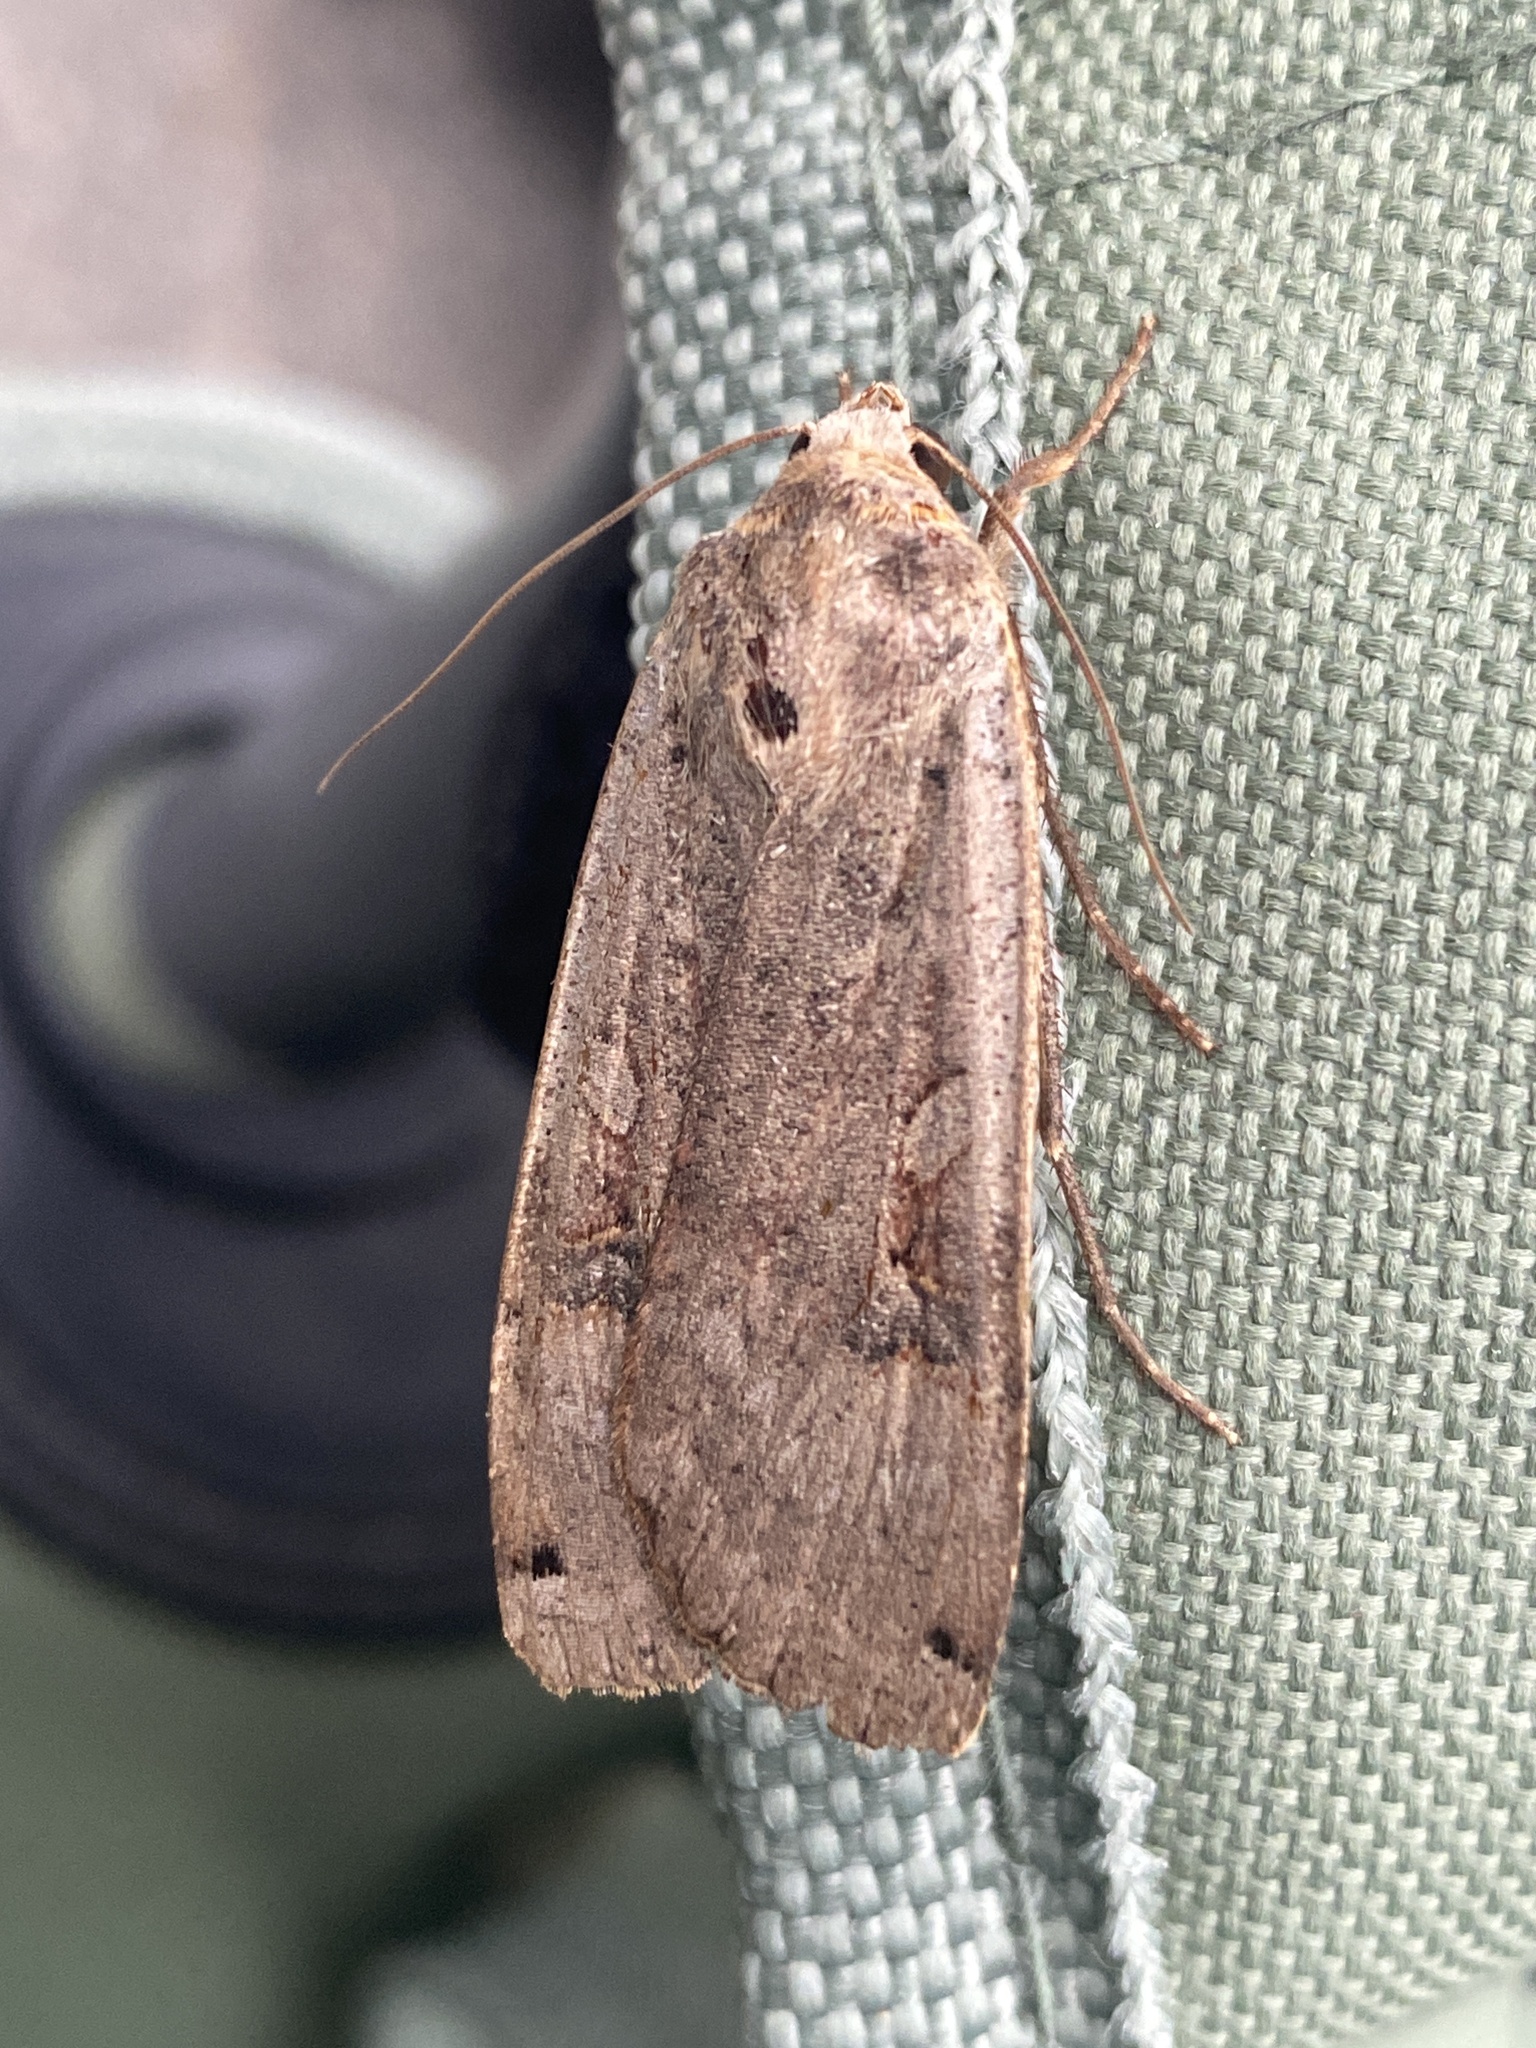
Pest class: cutworms